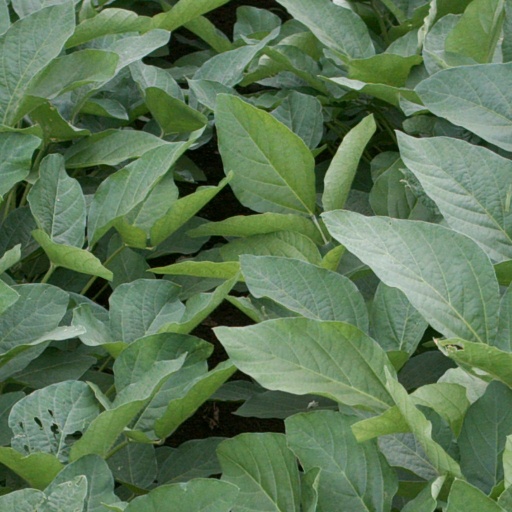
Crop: soybean